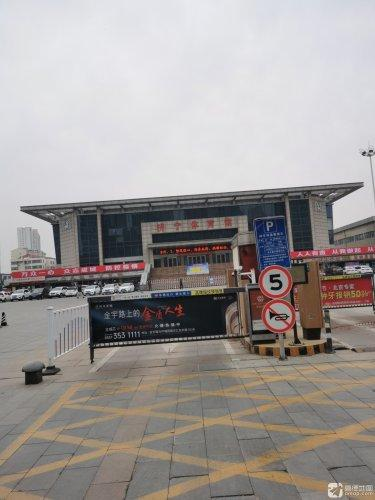
地标名称：济宁体育馆
所在城市：济宁市·任城区